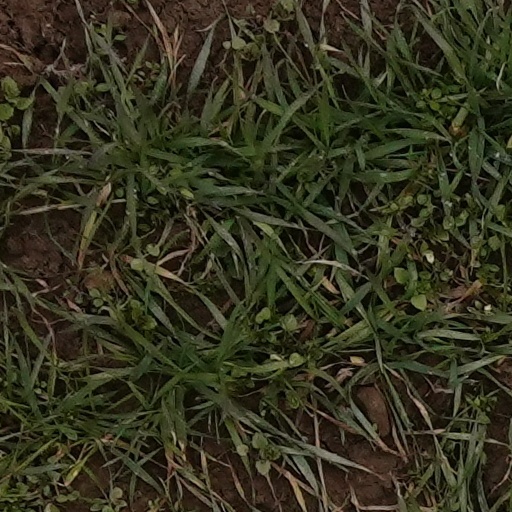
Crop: wheat